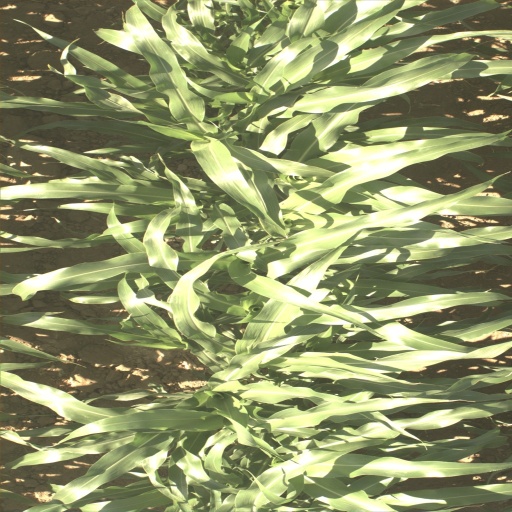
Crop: sorghum